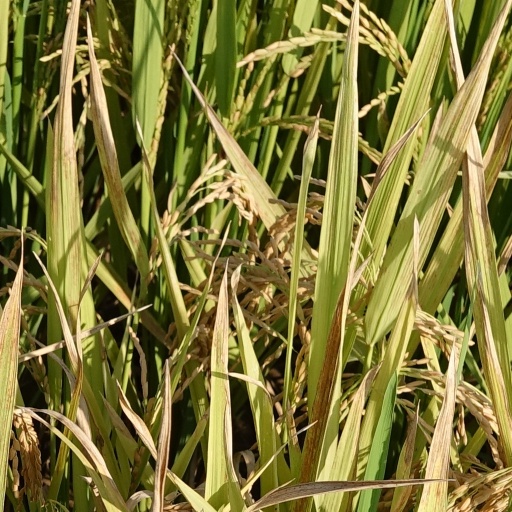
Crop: rice